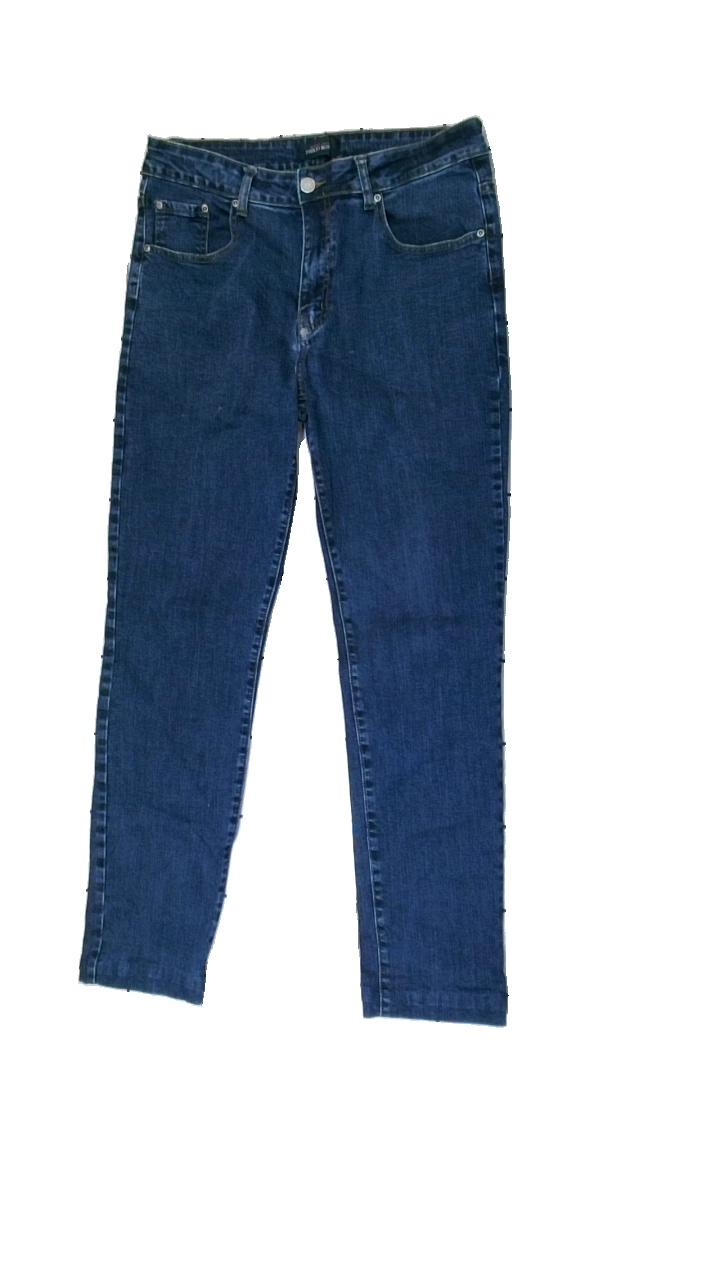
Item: Jeans (Men)
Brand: Missing
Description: Blue straight jeans
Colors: Blue
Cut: Regular
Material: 62% Cotton 38% Viscose
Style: Denim
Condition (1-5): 2
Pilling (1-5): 5
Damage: stains
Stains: Minor
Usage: Export
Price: <50